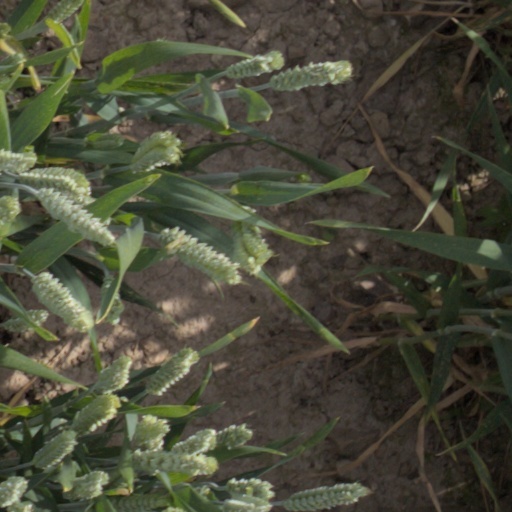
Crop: wheat